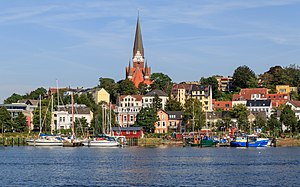
Mellemslesvig
Flensborg
Mellemslesvig ligger i det nordlige Tyskland mellem Østersøen og Vesterhavet i Slesvig-Holsten. Hovedbyen er Flensborg.